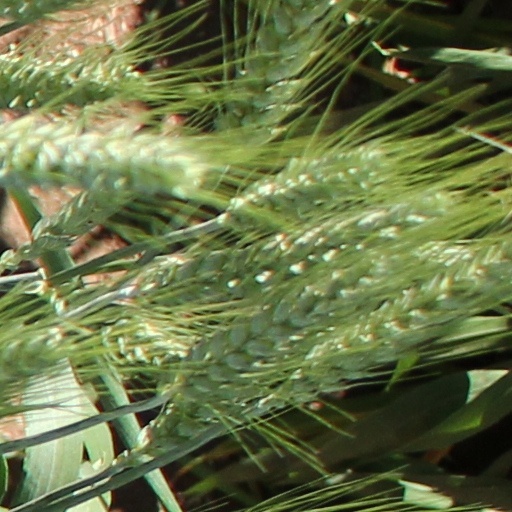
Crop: wheat